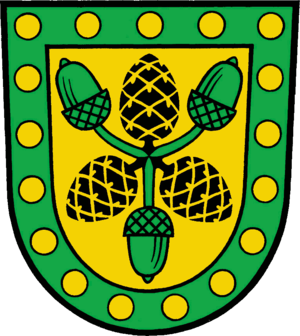
Märkische Heide est une commune de Brandebourg, située dans l'arrondissement de Dahme-Forêt-de-Spree.